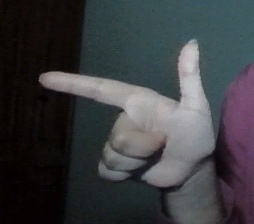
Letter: yaa